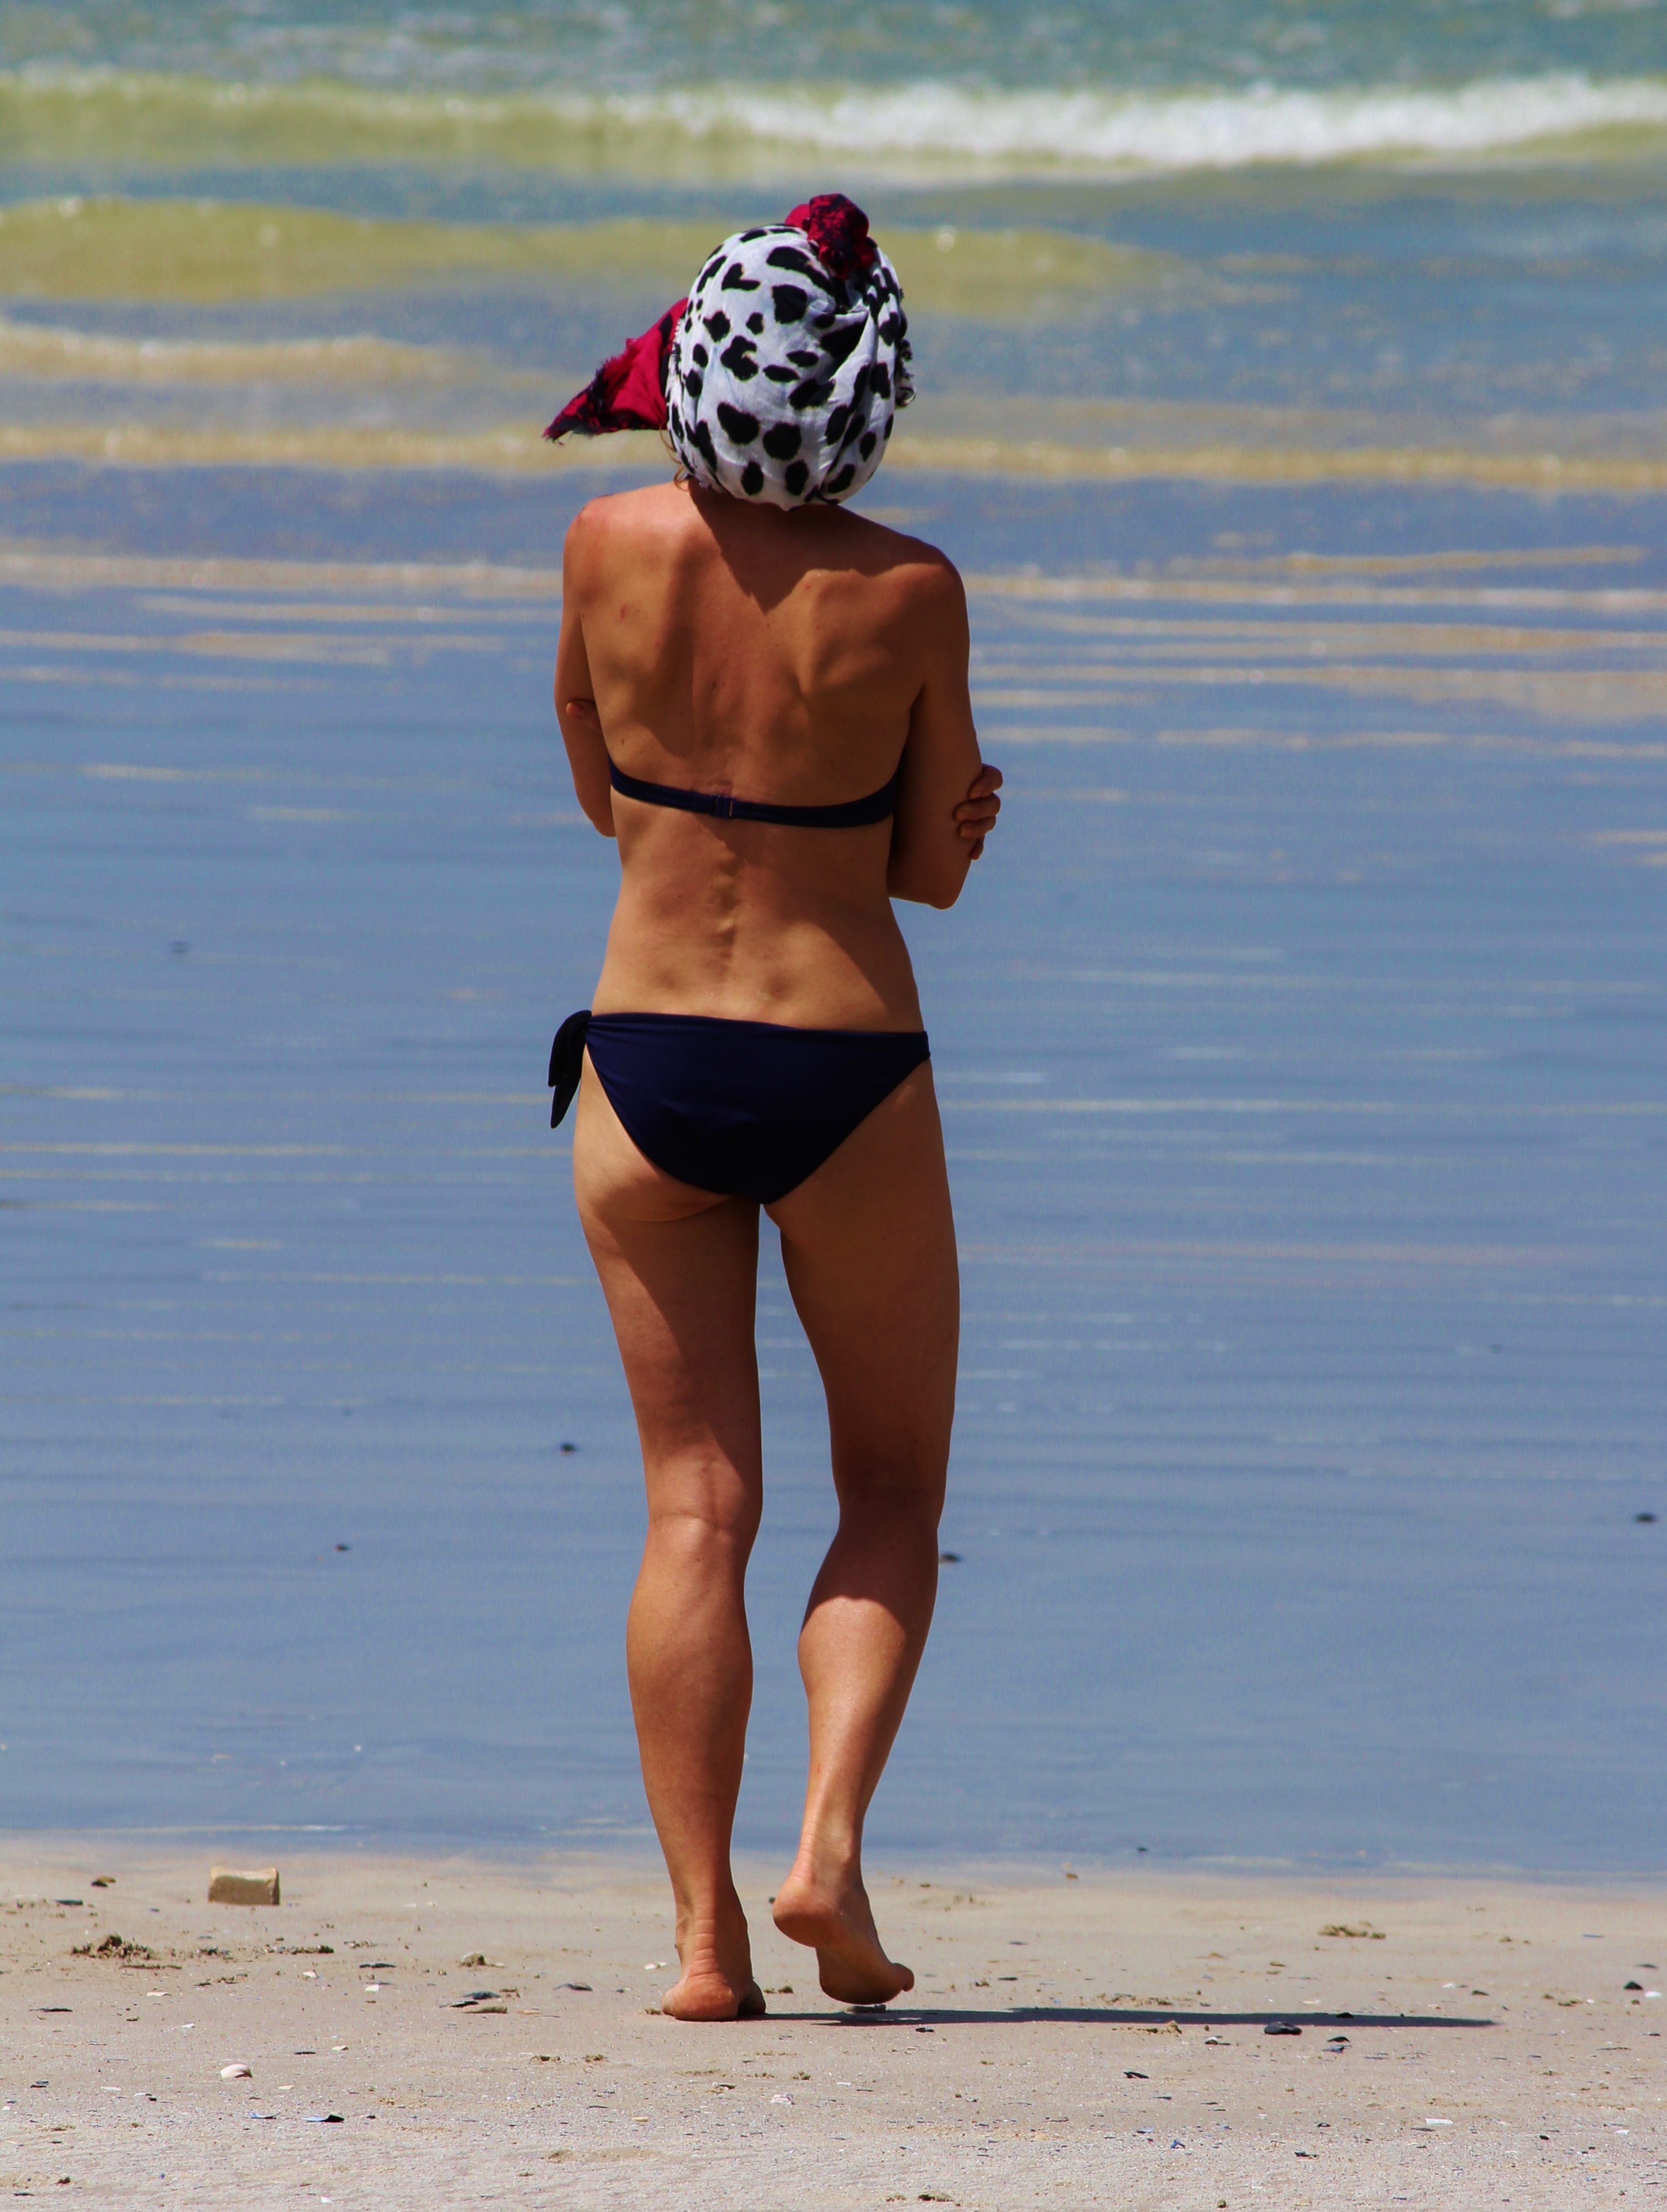
beach, sea, sand, sun, woman, female, model, young, clothing, muscle, bikini, swimming, swimwear, figure, beauty, young woman, photo shoot, water sport, barechestedness, sun tanning, endurance sports